Bodashtart

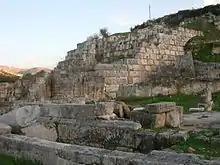
The ashlar podium at the Temple of Eshmun, Bustan el-Sheikh (near Sidon)

Bodashtart was a prolific builder who carved his eponymous inscriptions found at the Temple of Eshmun and elsewhere in the hinterland of the city of Sidon in Lebanon. The earliest discovered of the inscriptions, known today as CIS I 4, was found during excavations in Sidon in 1858. It was donated by French archaeologist Melchior de Vogüé to the Louvre where it is housed today. The interpretation of inscription CIS I 4 is still a matter of debate; some scholars construe the text as a commemoration of building a temple to Astarte during the first year of Bodashtart's reign, while others posit that the text records the dedication of the Sharon plain to the temple of said goddess.